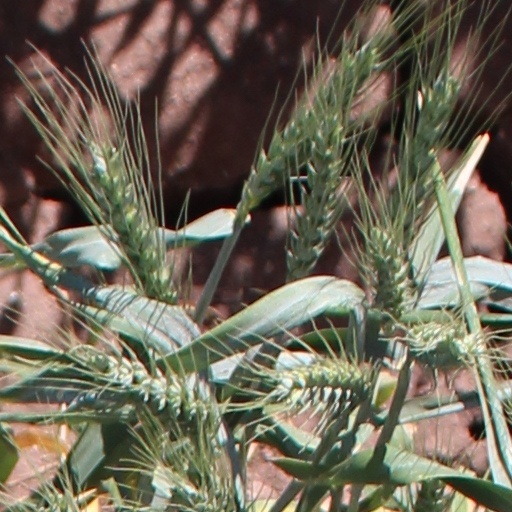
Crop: wheat